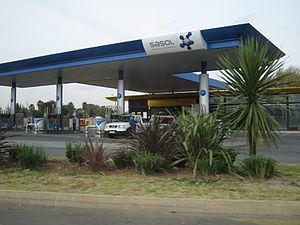
Sasol est une entreprise de l'industrie chimique basée en Afrique du Sud.